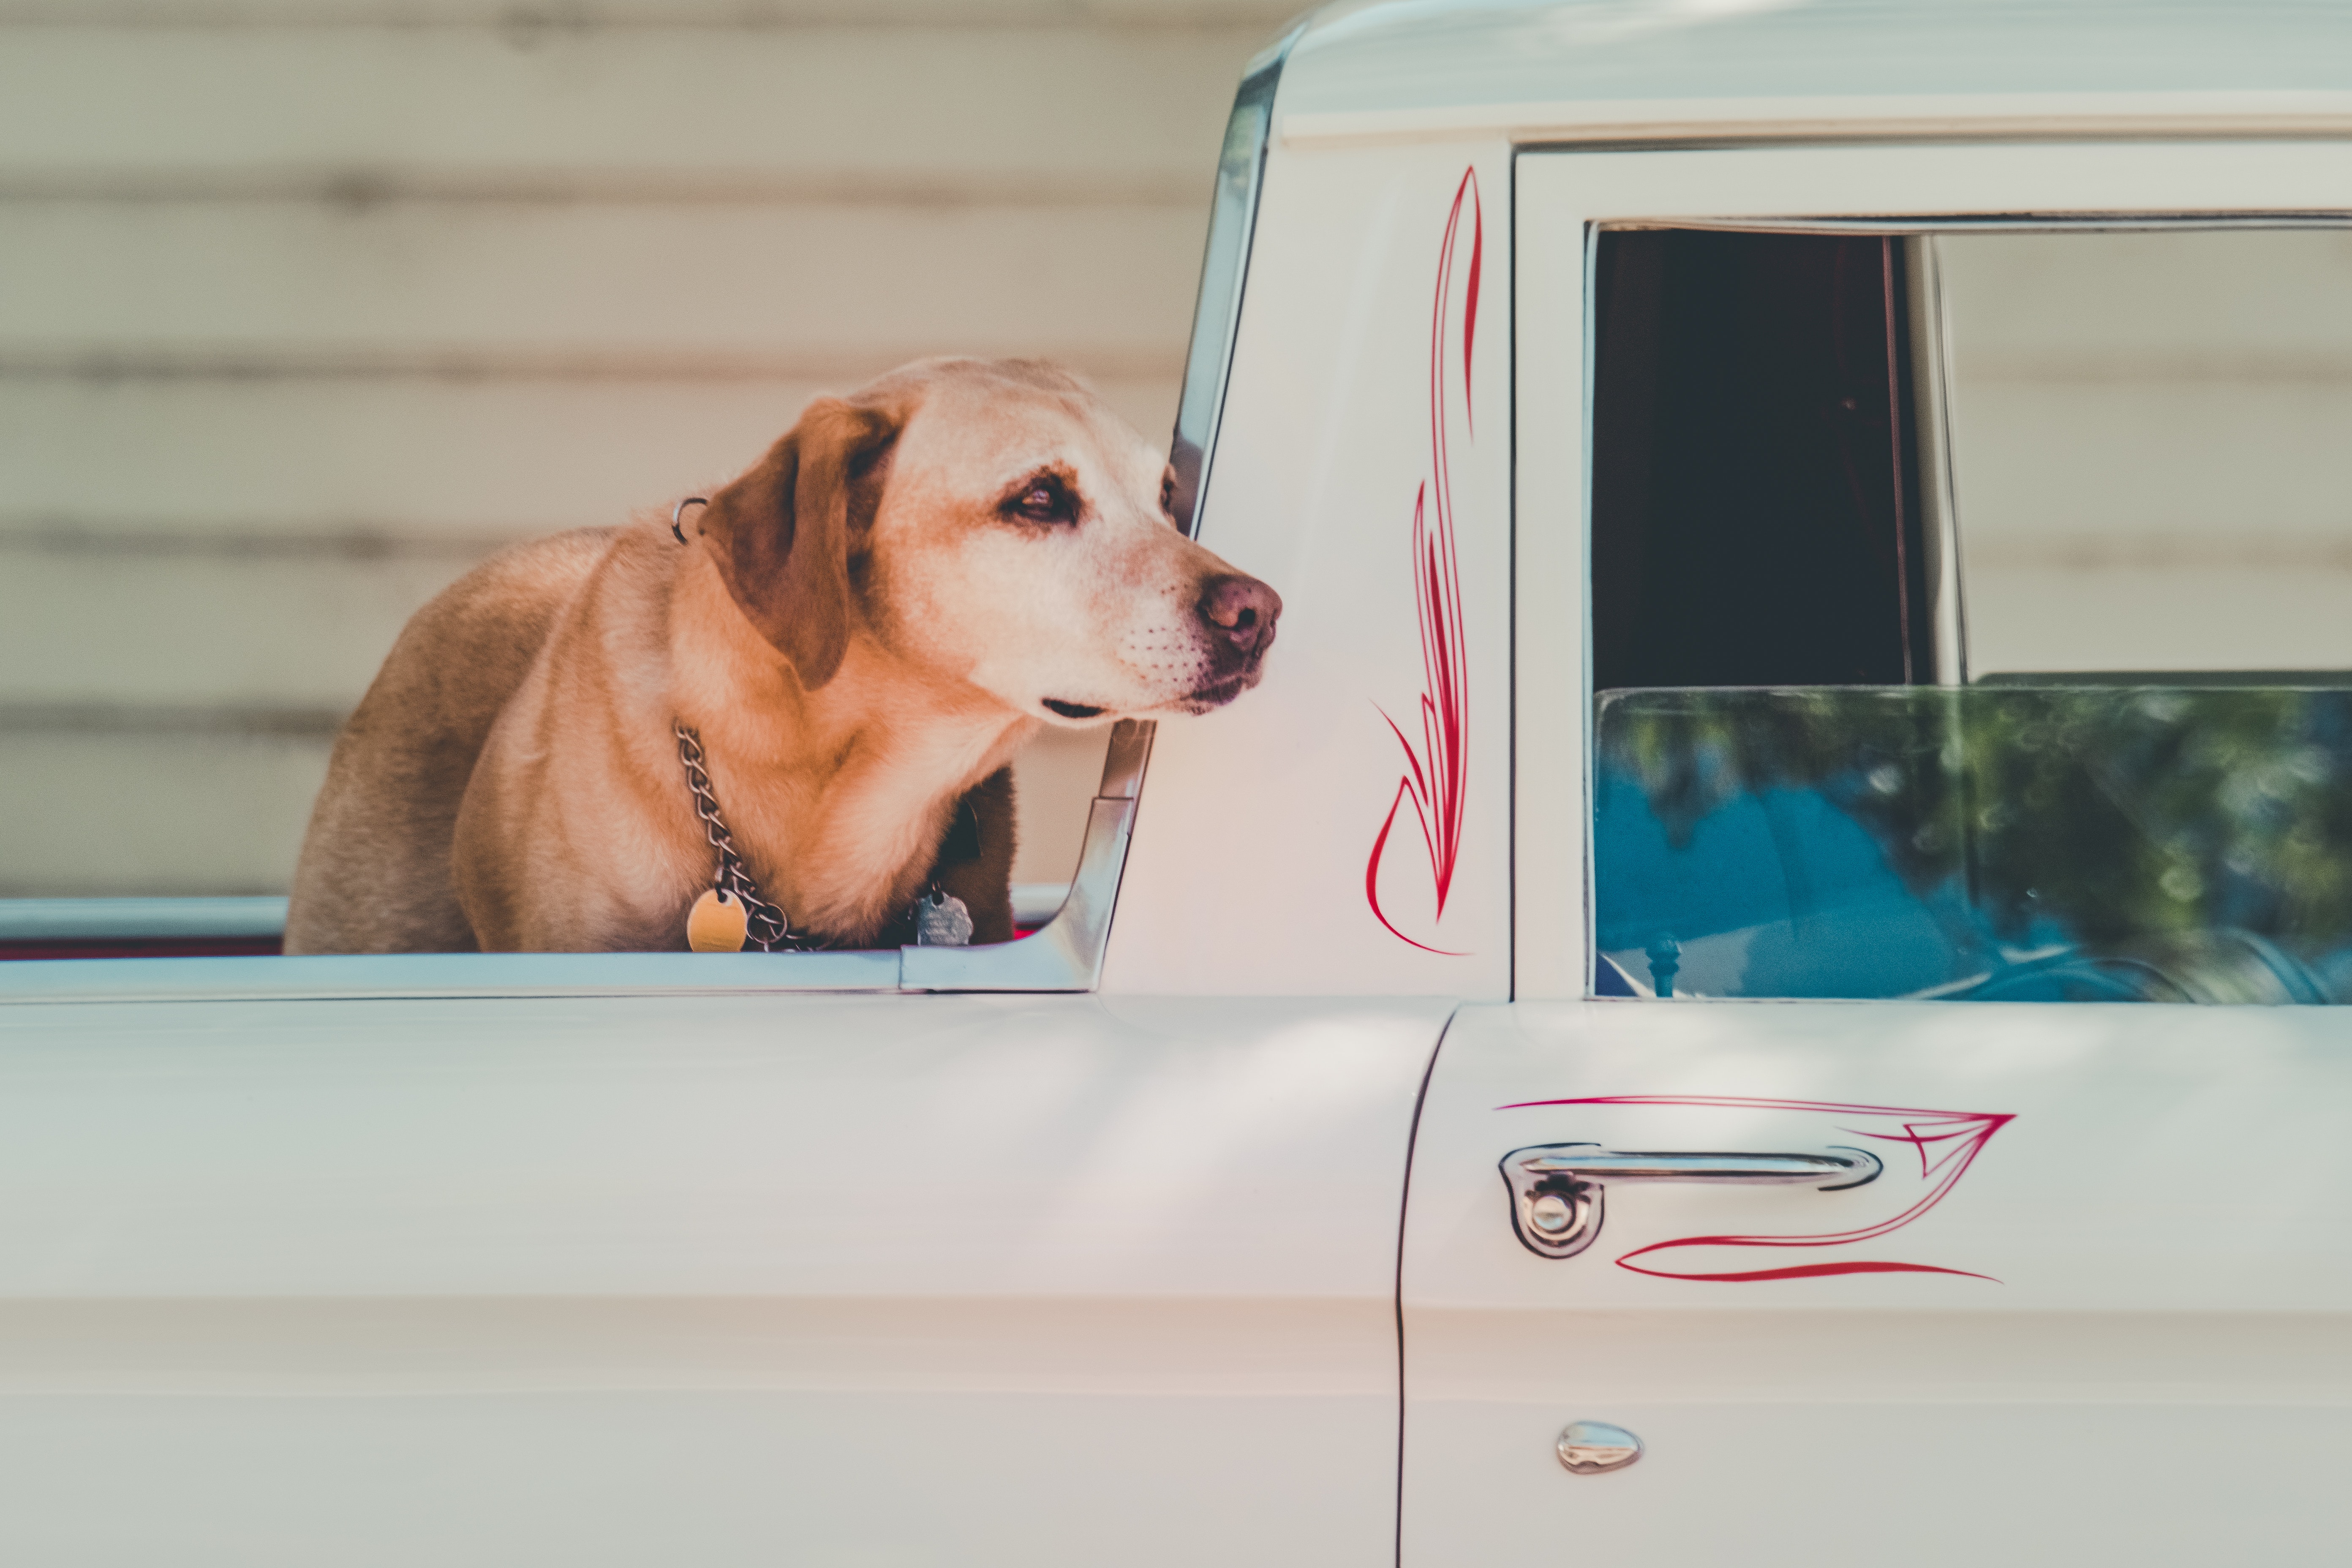
dog, canidae, dog breed, snout, carnivore, sporting group, labrador retriever, window, vehicle, vehicle door, puppy, retriever, companion dog, fawn, car, door, hunting dog, hound